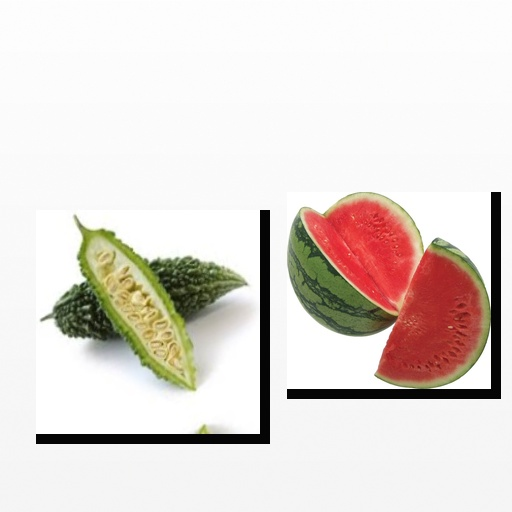
Food items: bitter_gourd, watermelon